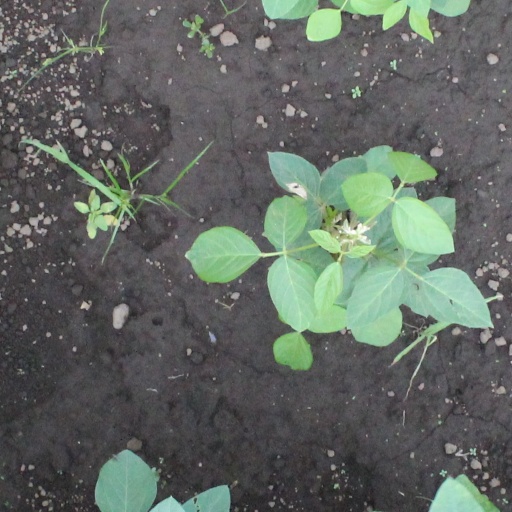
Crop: soybean